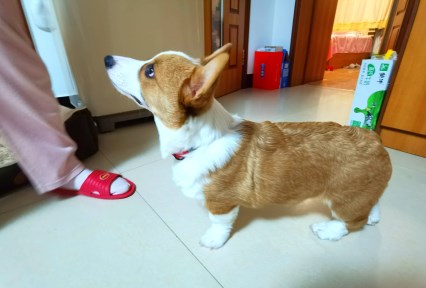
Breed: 2909-n000116-Cardigan